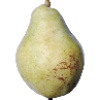
Label: pear_williams